LaserDisc

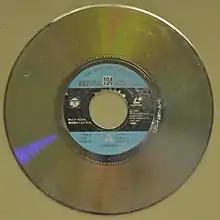
A 20 cm Japanese NTSC LaserDisc for karaoke

LaserDisc was a composite video format: the luminance (black and white) and chrominance (color) information were transmitted in one signal, separated by the receiver. While good comb filters could separate the signals adequately, the two signals could not be "completely" separated. On DVD-Video, images are stored in the YCbCr format, with the chroma information being entirely discrete, which results in far higher fidelity, particularly at strong color borders or regions of high detail (especially if there is moderate movement in the picture) and low-contrast details such as skin tones, where comb filters almost inevitably smudge some detail.